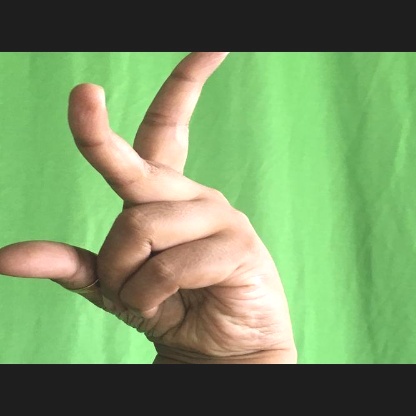
Mudra: Katrimukha